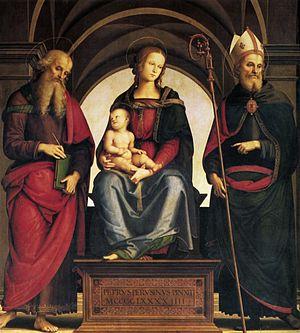
La Vierge en majesté, appelée Maestà en italien, est dans l'iconographie chrétienne, une figure de la représentation artistique de la Vierge Marie figurant trônant dans le monde terrestre. À partir de 1348, la Vierge de l'humilité remplace progressivement la Vierge en majesté, la peste noire qui ravage l'Europe incitant à la création de tableaux plus humanisés.
Cette page est une liste d'œuvres du Pérugin.
La Vierge à l'Enfant entre les saints Jean et Augustin est une peinture religieuse du Pérugin, datant de 1494 environ, exposée en l'Église Sant'Agostino à Crémone.